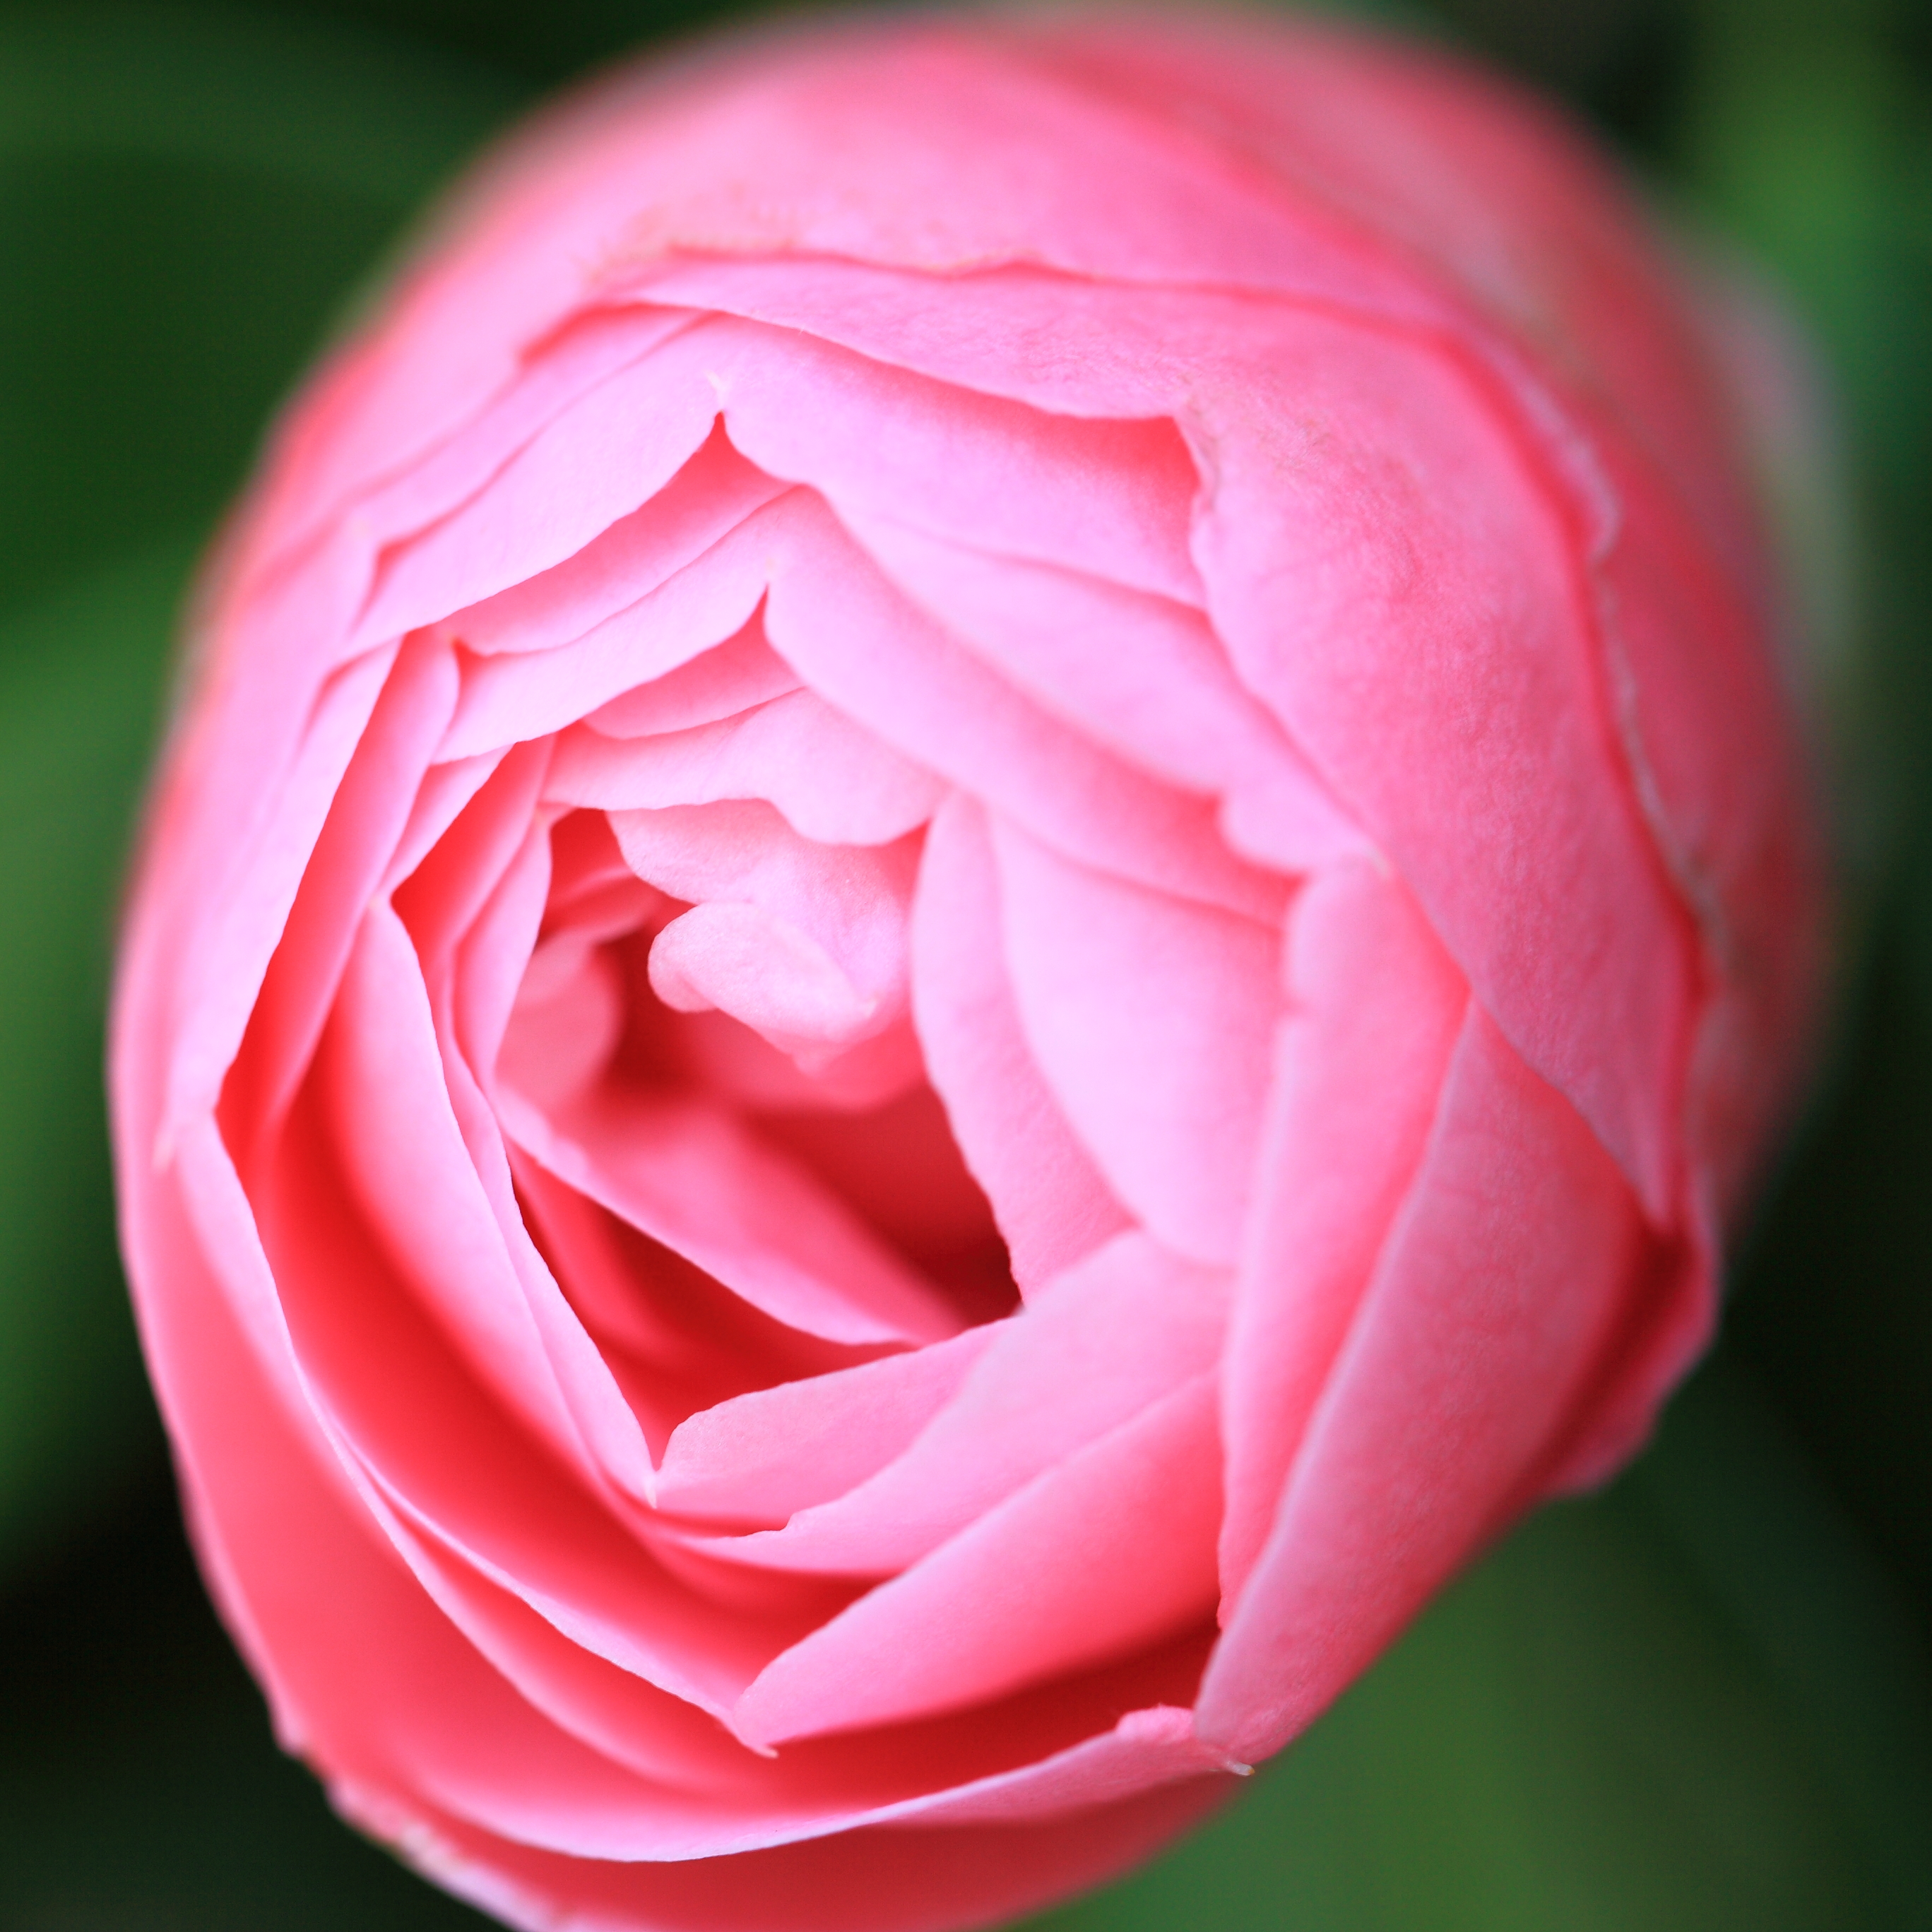
plant, flower, petal, high, red, pink, 5d, hires, markii, hi, res, resolution, peony, camellia, macro photography, flowering plant, land plant, japanese camellia